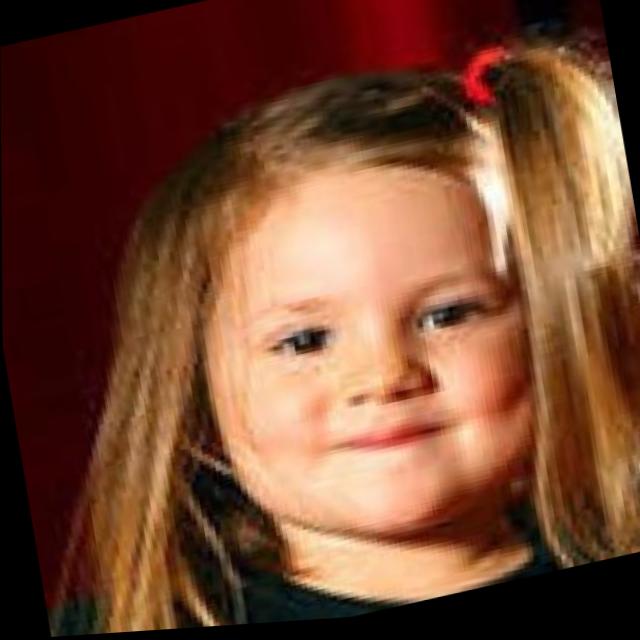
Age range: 0-12